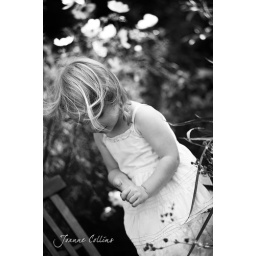
blonde girl in the flower garden